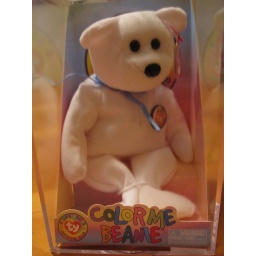
Color Me, mint in box with a blue ribbon.